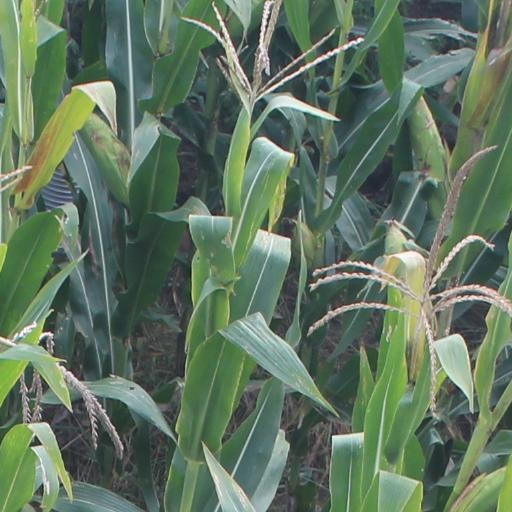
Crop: maize; corn